509th Tactical Fighter Squadron

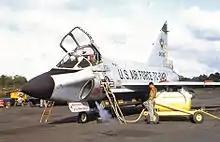
Squadron TF-102 at Clark Air Base, Philippines in 1962

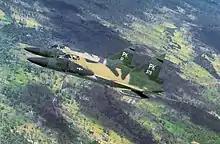
Squadron F-102As over Vietnam in November 1966.

The squadron was redesignated the 509th Fighter-Interceptor Squadron and activated in April 1959, when the 405th Fighter Wing replaced the 6200th Air Base Wing at Clark Air Base, Philippines. The squadron assumed the mission, personnel and North American F-86D Sabres of the 26th Fighter-Interceptor Squadron, which was simultaneously inactivated. The following year, the squadron replaced its Sabres with Convair F-102 Delta Daggers, which were armed with AIM-4 Falcons and equipped with data link for intercept control.